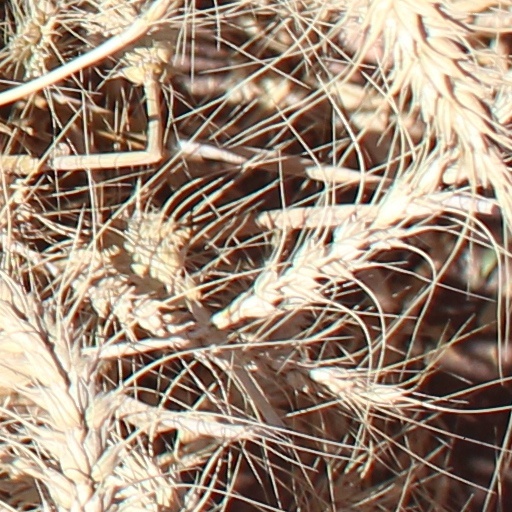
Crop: wheat